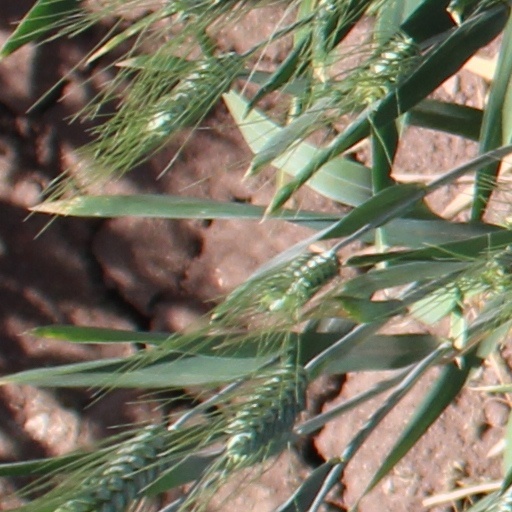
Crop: wheat